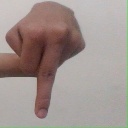
अक्षर: प